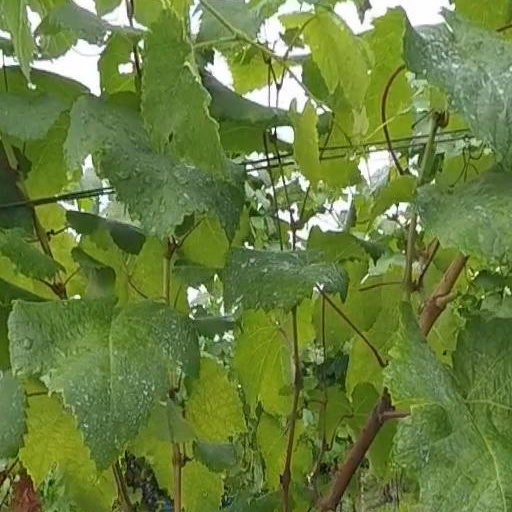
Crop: grape